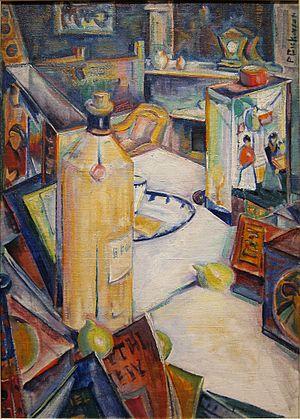
Still Life in Interior à l'Art Institute of Chicago.
William Preston Dickinson, né le 9 septembre 1889 à New York et mort le 25 novembre 1930 à Irun, est un peintre américain. C'est l'un des premiers représentants du mouvement précisionniste.